Barbarossa (film)

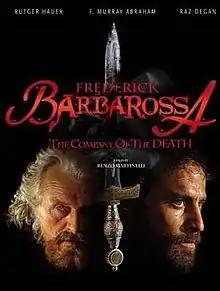

Barbarossa (also released as Barbarossa: or "Sword of War") is a 2009 Italian English-language epic historical drama film set primarily in northern Italy during the late 12th century. Despite the film's title, Friedrich "Barbarossa" features only as a supporting character in this film, which is primarily concerned with the struggle of the Lombard League, which struggled to maintain independence from the Holy Roman Empire, led by the legendary Guelph warrior Alberto da Giussano.